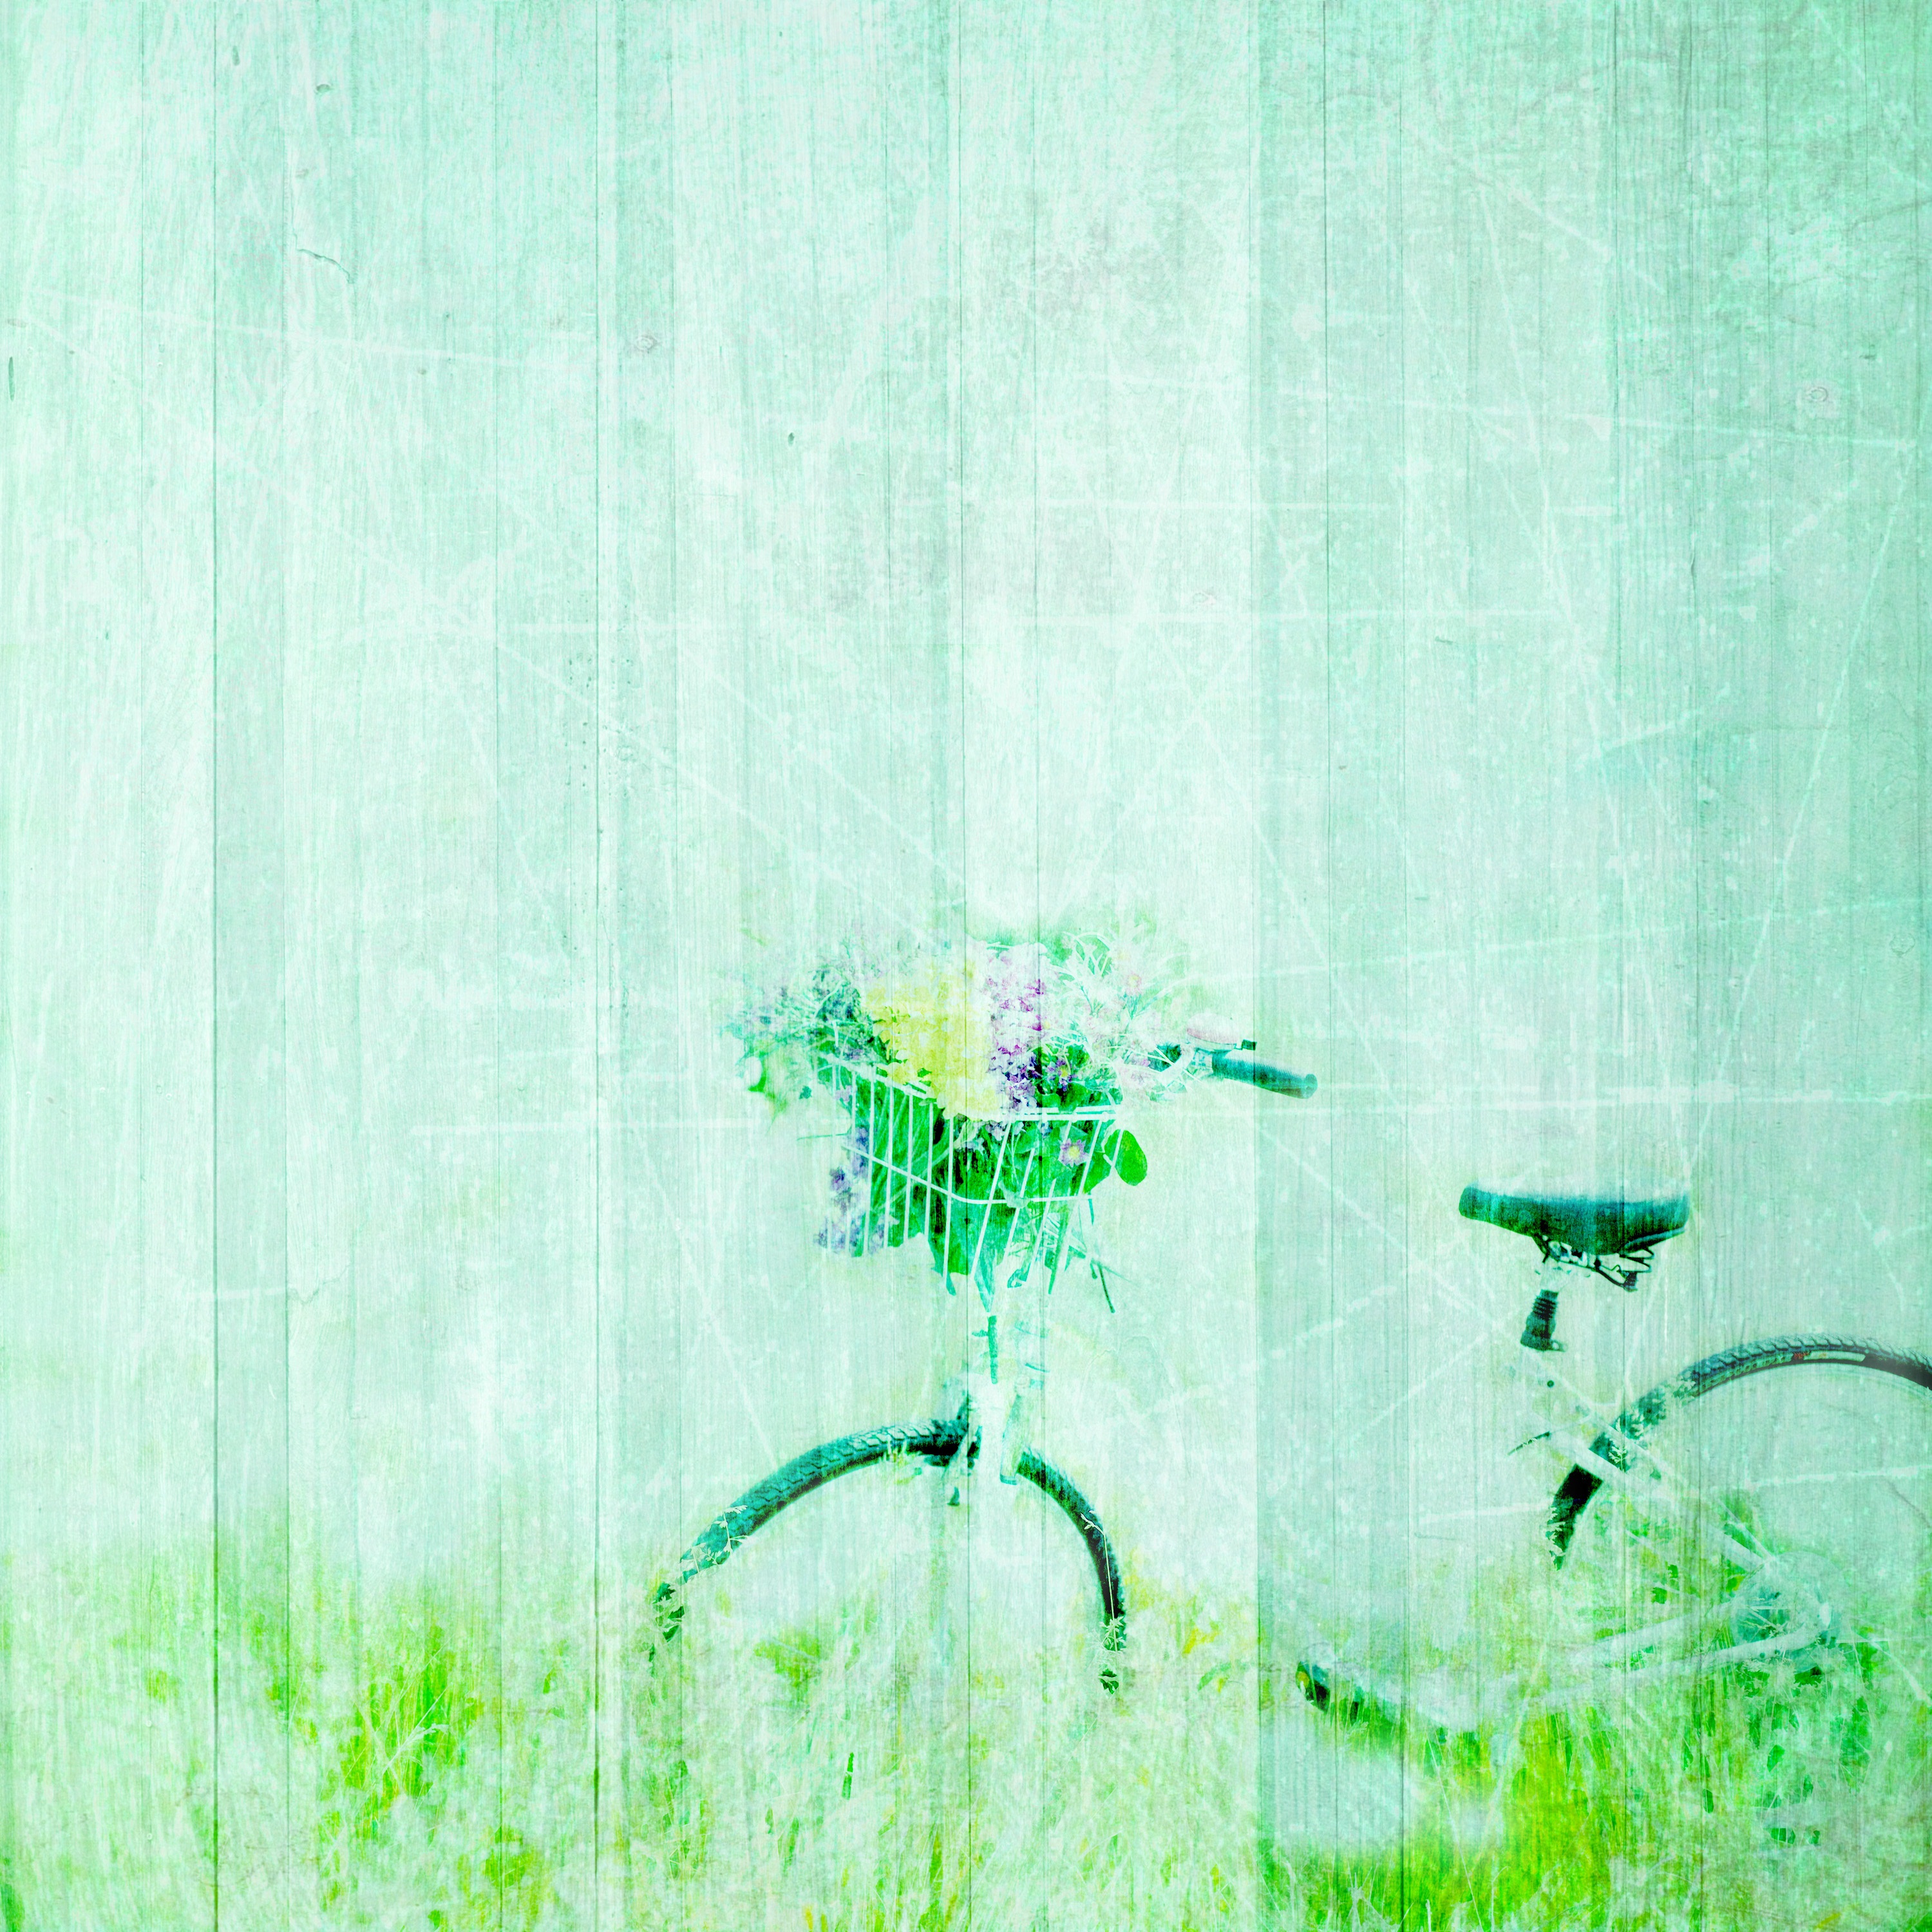
grass, branch, vintage, retro, texture, flower, bike, decoration, green, paper, page, ornament, background, design, decorative, flourish, scrapbook, scrapbooking, grass family